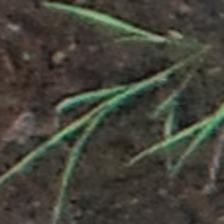
Label: single